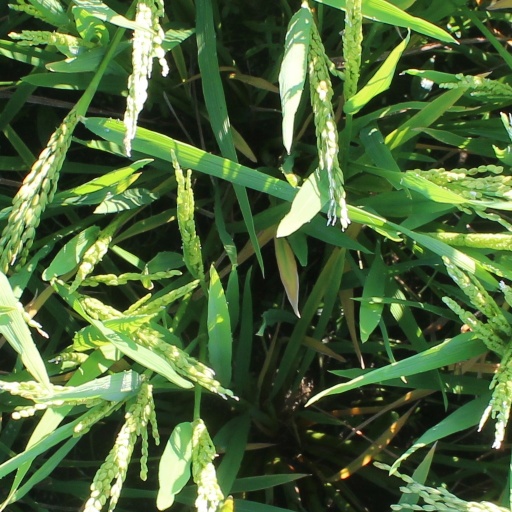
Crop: rice